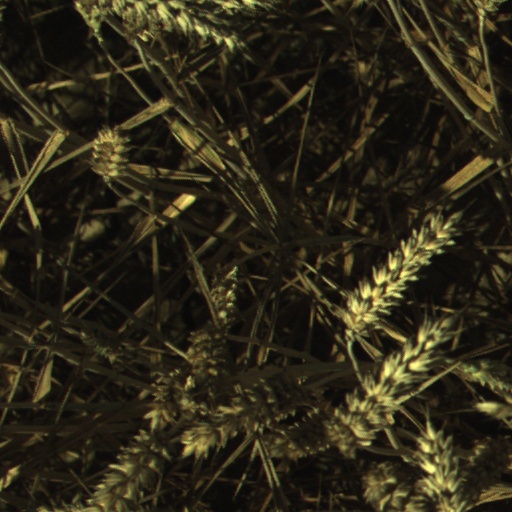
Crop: wheat